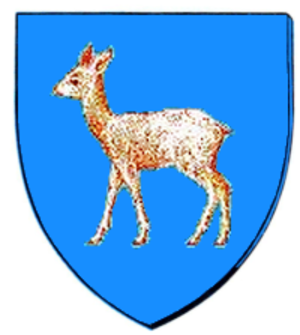
Dâmbovița est un județ de Roumanie en Munténie.
Un județ est une division administrative :